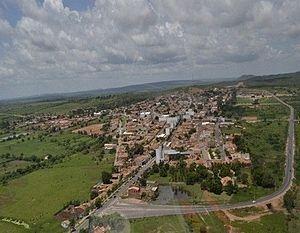
Missão Velha est une municipalité brésilienne de l’État du Ceará. En 2010, elle compte 34 258 habitants.